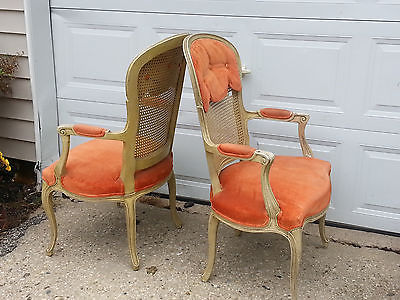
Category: chair